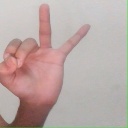
अक्षर: ण